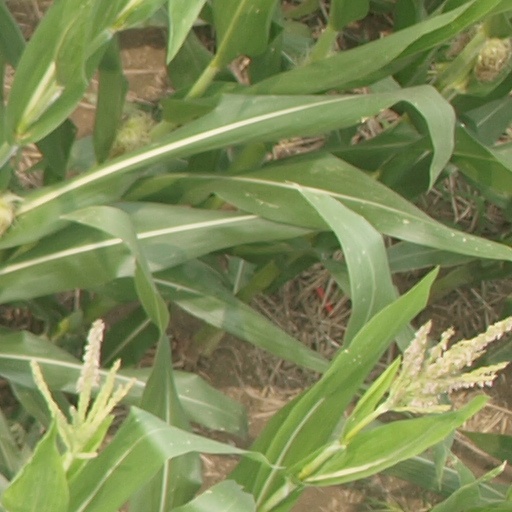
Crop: maize; corn